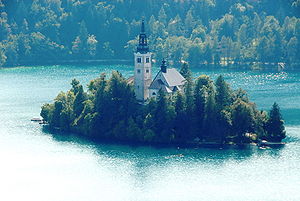
Bled / Turisme
Bled er navnet på en by og kommune med 8.192indbyggere, i den nordvestlige del af Slovenien – få kilometer syd for den østrigske grænse og omkring 50 km nordvest for hovedstaden Ljubljana.